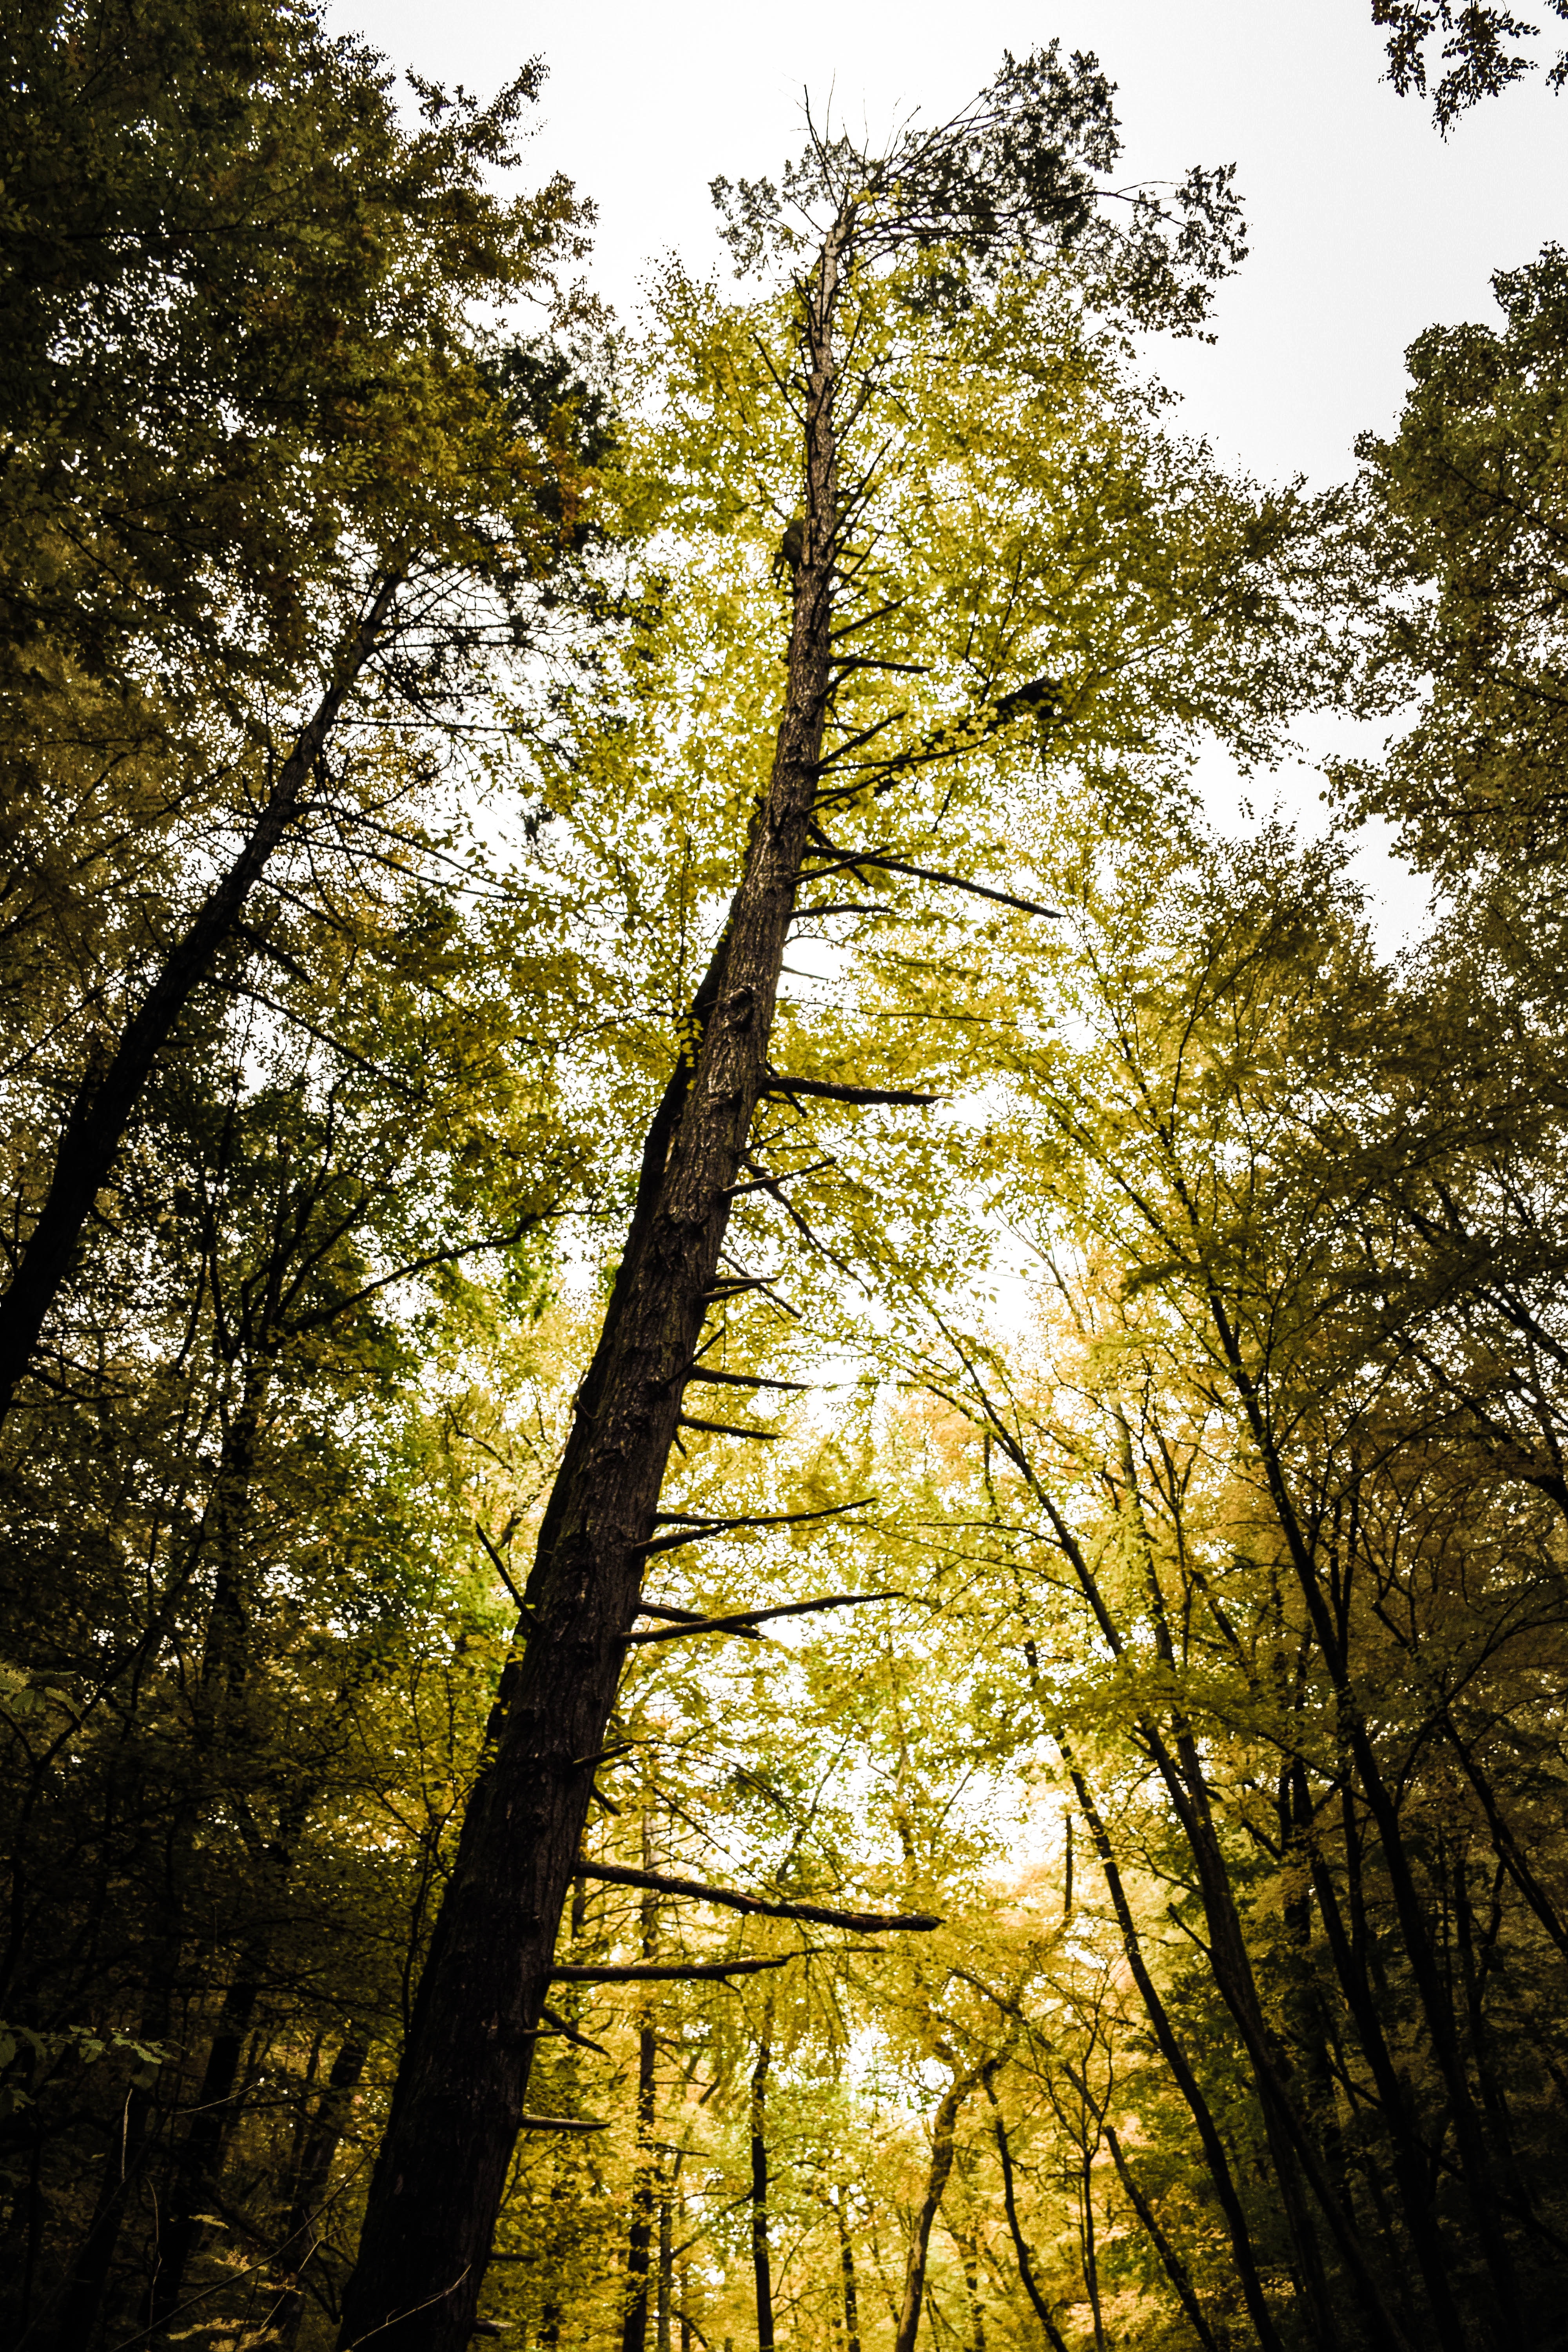
tree, nature, forest, sky, natural environment, sunlight, trunk, woody plant, light, old growth forest, leaf, atmospheric phenomenon, branch, woodland, plant, nature reserve, biome, grove, Northern hardwood forest, yellow, temperate broadleaf and mixed forest, wilderness, wood, morning, tropical and subtropical coniferous forests, spring, temperate coniferous forest, plant stem, deciduous, evening, autumn, national park, cloud, valdivian temperate rain forest, state park, jungle, spruce fir forest, rainforest, pine family, redwood